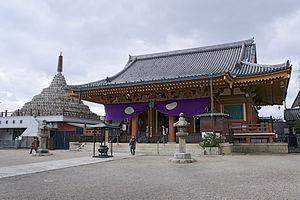
Le Mibu-dera est un temple bouddhiste situé à Kyoto au Japon. Le temple a été fondé en 991 par le moine Kaiken. Des représentations de mibu-kyōgen sont données au temple plusieurs fois par an.